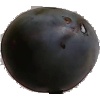
Label: Plum 3